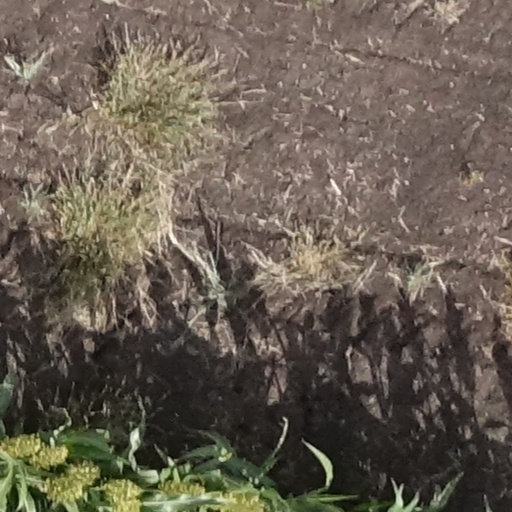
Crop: sorghum